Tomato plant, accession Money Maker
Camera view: vertical (180 deg); turntable rotation: 30 degrees
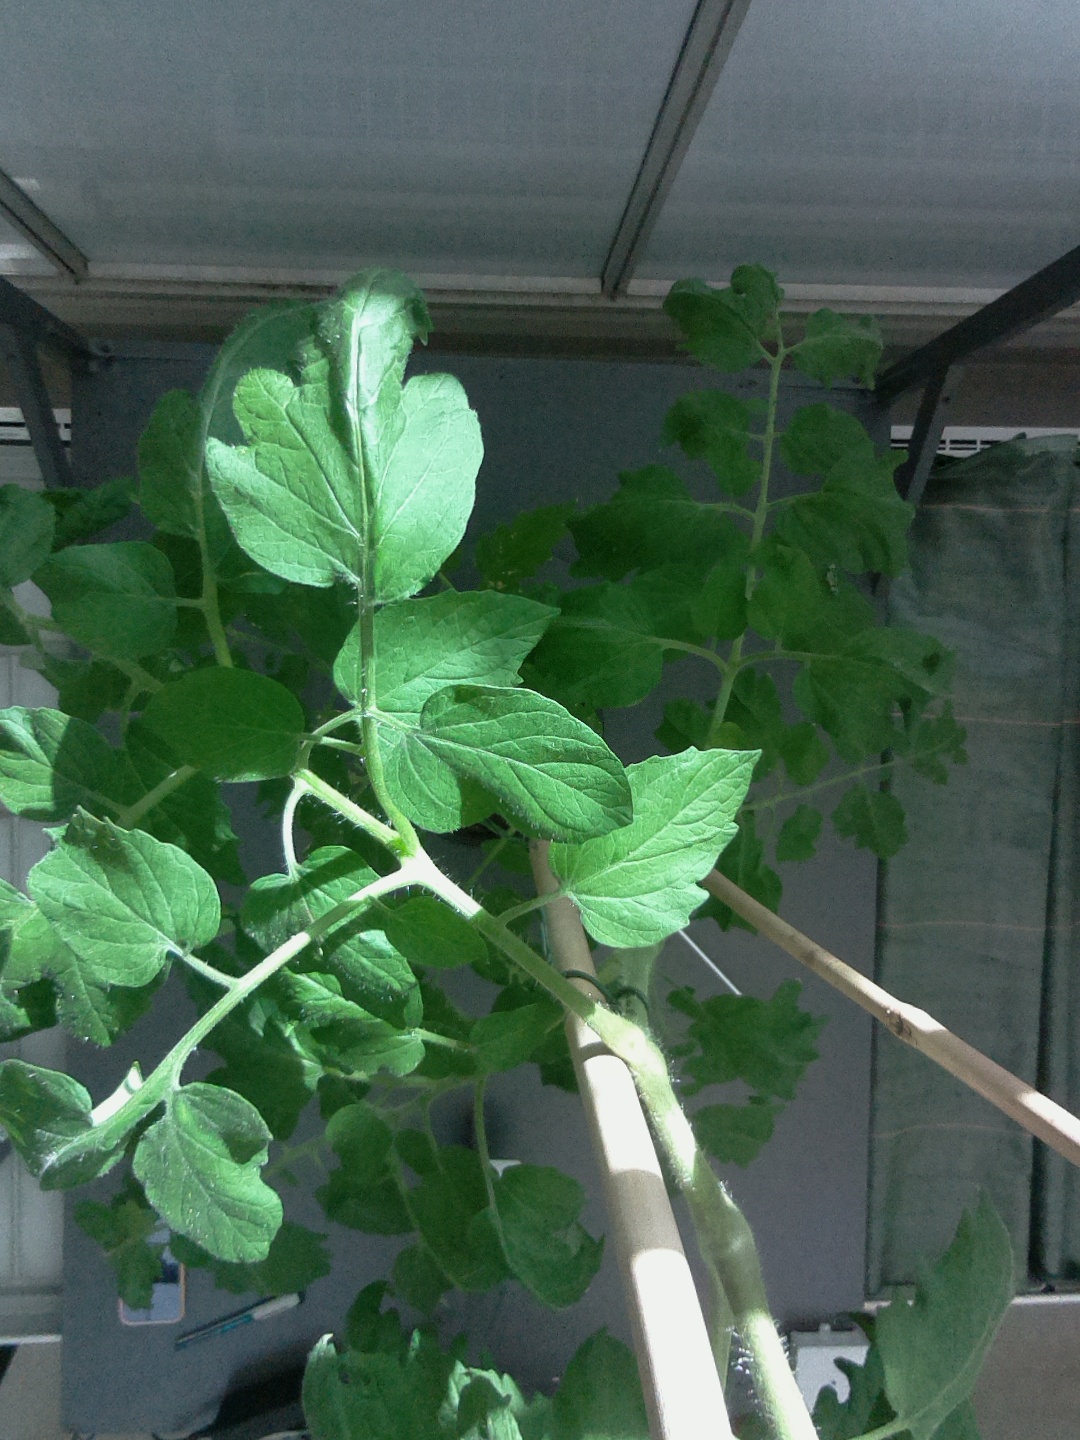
BBCH growth stage 28: 80%-90% Side shoots formed